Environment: real
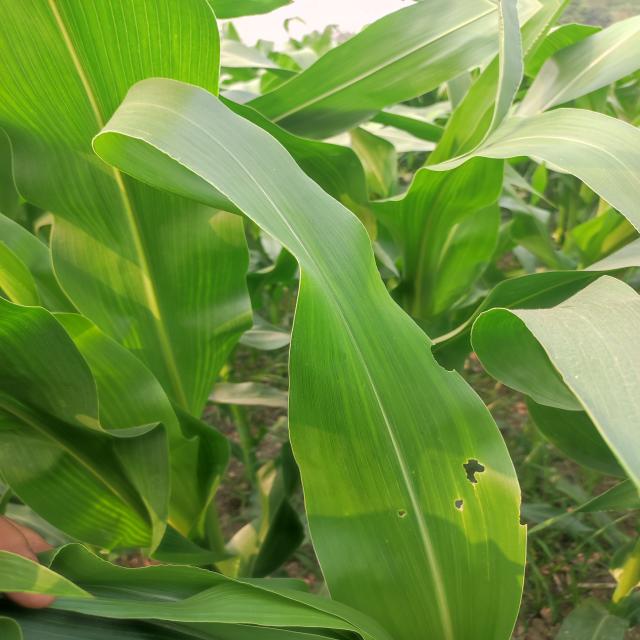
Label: fall_armyworm